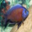
Label: aquarium_fish